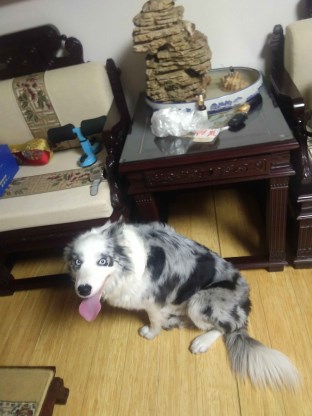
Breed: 2594-n000109-Border_collie